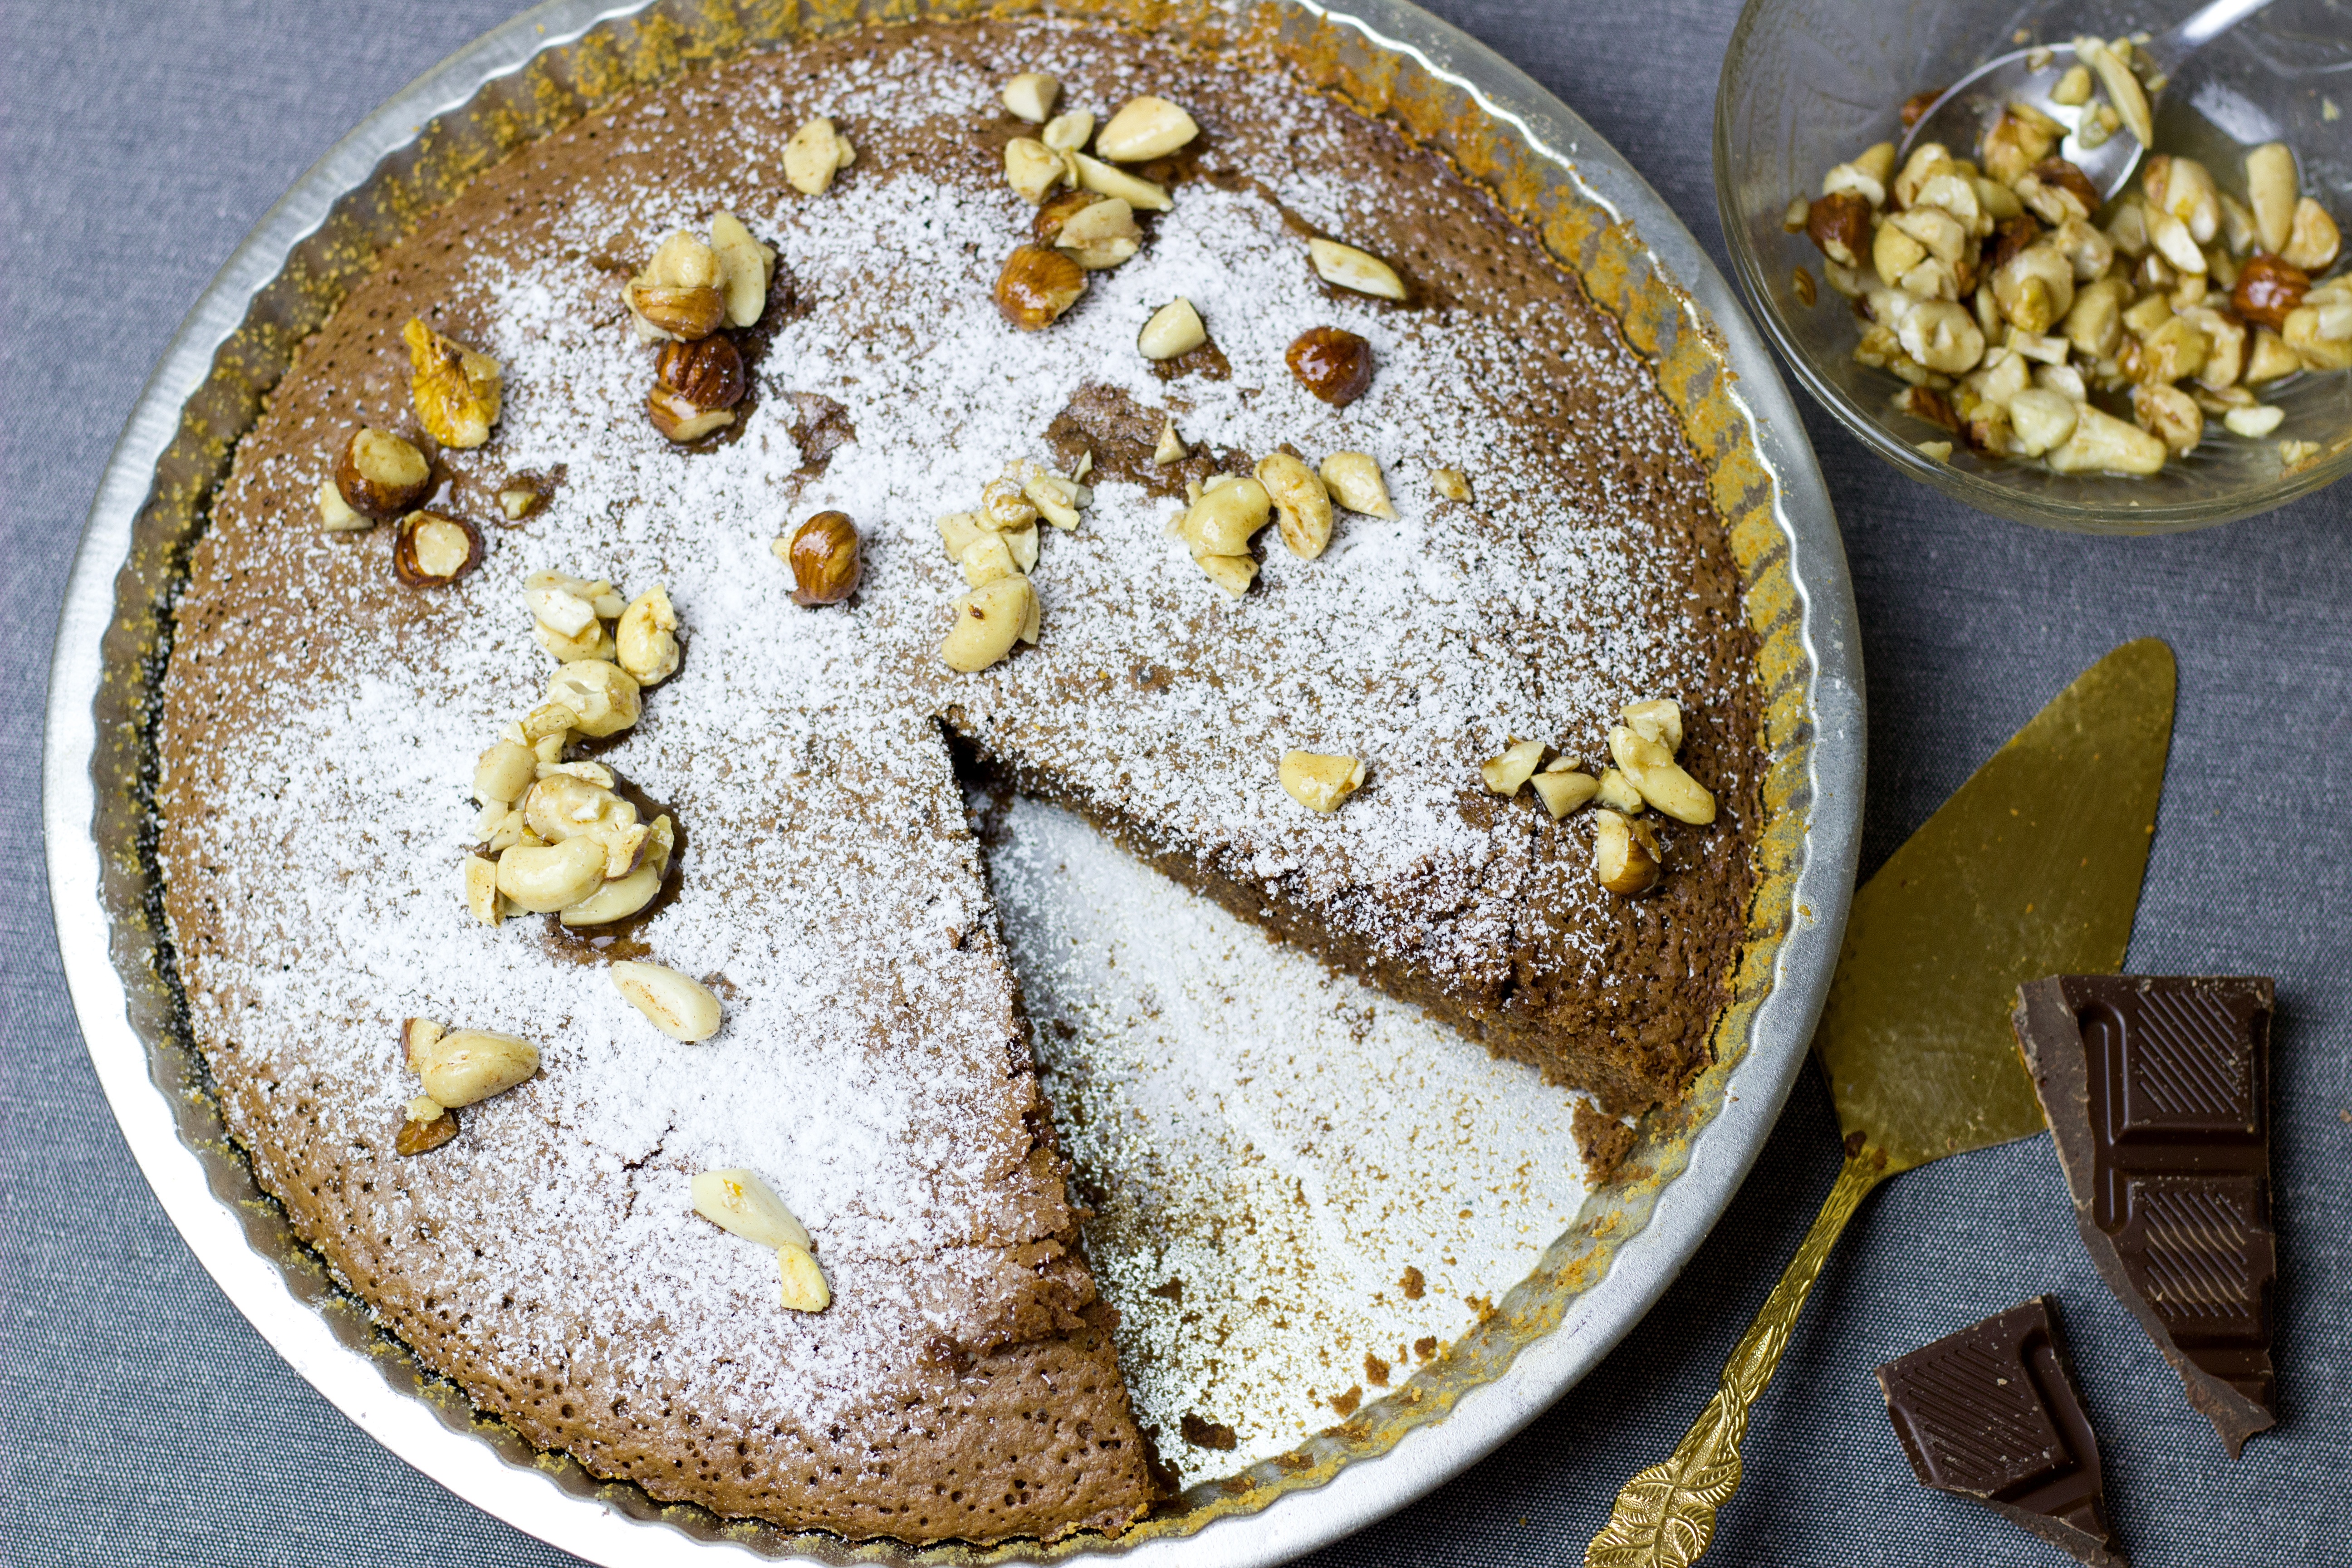
sweet, dish, food, recipe, chocolate, dessert, eat, cuisine, delicious, cake, chocolate cake, calories, sweet dish, nuts, candy, vegetarian food, tarte, baked goods, coffee party, treacle tart